341st Engineer General Service Regiment

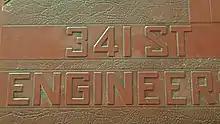

The 341st Engineer General Service Regiment was part of the 1102nd Engineer Group of the US Army during World War II and participated in the western Europe theatre specializing in Railroad Construction. The regiment was involved in the Battle of the Bulge, especially in the Arlon, Belgium region of the front lines.